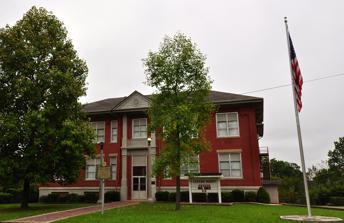
Building: Mark Twain School
Country: United States of America
Year built: 1910
United States historic place Mark Twain School U.S. National Register of Historic Places Mark Twain School, October 2014 Show map of Missouri Show map of the United States Location 1012 N. Main St., Poplar Bluff, Missouri Coordinates 36°45′58″N 90°24′4″W / 36.76611°N 90.40111°W / 36.76611; -90.40111 Area less than one acre Built 1910 ( 1910 ) Architect Walker, L.B.; Litton, J.W. Architectural style Classical Revival MPS Poplar Bluff MPS NRHP reference No. 98000031 Added to NRHP February 5, 1998 Mark Twain School , also known as the Poplar Bluff Museum , is a historic school building located at Poplar Bluff , Butler County, Missouri . It was built in 1910, and is a two-story, "H"-plan, Classical Revival style brick building. The building consists of two, parallel, rectangular-plan, hipped roof blocks joined by an enclosed two-story flat roof corridor.  It remained in use as an elementary school until 1988. It was listed on the National Register of Historic Places in 1998. References